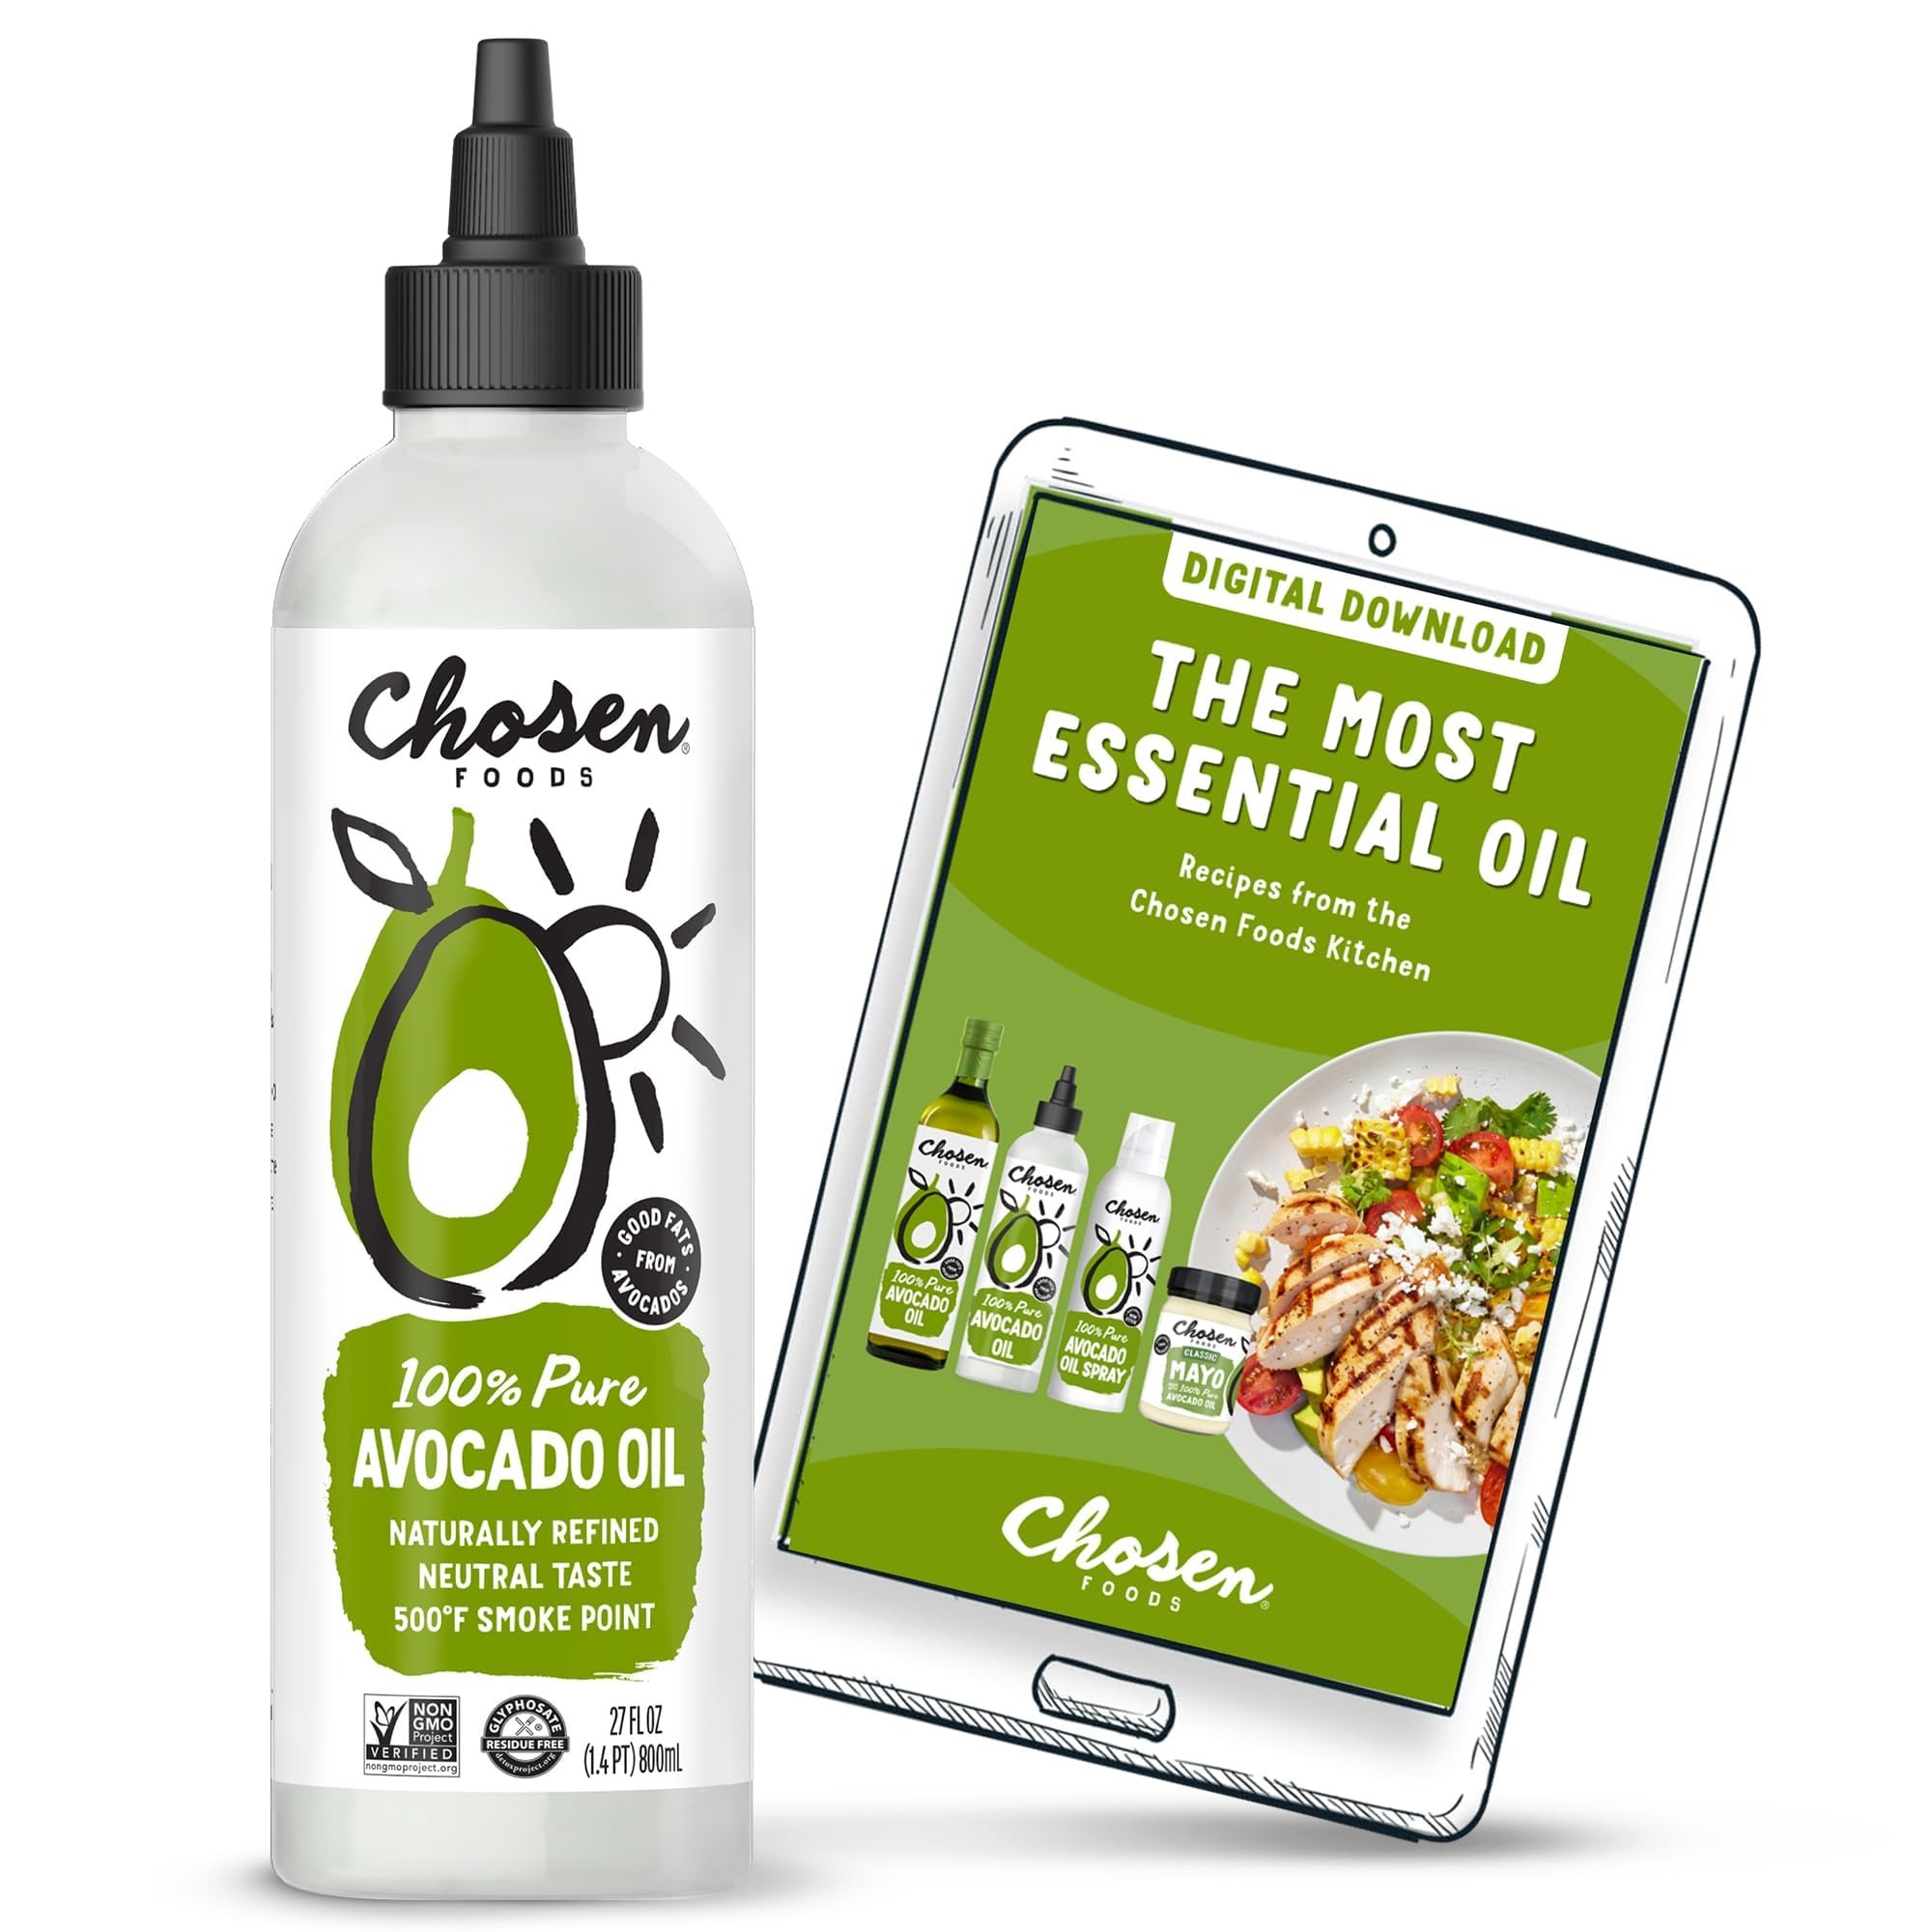
Item Name: Chosen Foods 100% Pure Avocado Oil Squeeze Bottle - 27 Fl Oz - For Drizzling, Sautéing, Roasting, Searing, & Baking - High Smoke Point Cooking Oil - Kosher, Keto, and Paleo Friendly - With Recipe eBook
Bullet Point 1: Unleash your inner chef! Our 500°F high smoke point and neutral flavor make this 100% Pure Avocado Oil perfect for every type of cooking, from high-heat frying to drizzling on salads.
Bullet Point 2: Squeeze, drizzle, sizzle! Our squeeze bottle avocado cooking oil puts precision and ease at your fingertips. Say goodbye to messy pours and hello to effortless culinary creations. Cooking just got easier!
Bullet Point 3: Fuel your body right! Packed with 10g of good monounsaturated fats per serving, our avocado oil for cooking is your ticket to delicious, keto-friendly, and paleo-approved meals.
Bullet Point 4: Clean eating made simple! Non-GMO, gluten-free, and plant-based, Chosen Foods 100% Pure Avocado Oil checks all the boxes. Pure, natural goodness in every drop.
Bullet Point 5: From kitchen newbie to seasoned pro! Our free digital recipe book unlocks a world of culinary possibilities. Get ready to impress with restaurant-worthy dishes, right from your own kitchen.
Product Description: Elevate your culinary journey with Chosen Foods 100% Pure Avocado Oil, now in a squeeze bottle that brings excitement back to your kitchen adventures. It's a versatile powerhouse that's about to become your secret ingredient for creating mouthwatering masterpieces. With an impressive 500°F smoke point, this oil is your ticket to culinary excellence, whether you're sautéing veggies, searing steaks, or even drizzling on a salad. Its neutral flavor profile ensures your ingredients shine through, making it the ideal companion for both bold and delicate flavors alike. Our chef-inspired squeeze bottle puts you in control, allowing for precise pours and easy, mess-free cooking. No more awkward tilting or accidental oil spills – just smooth, effortless dispensing that makes you feel like a pro in the kitchen. From a light drizzle on your salad to a generous splash in your stir-fry, you're always in command. Each serving packs 10 grams of heart-healthy monounsaturated fats, making this avocado cooking oil a nutritional superstar. Keto enthusiasts, Paleo followers, and health-conscious cooks rejoice! You've found your perfect match for creating meals that don't compromise on flavor or satisfaction. We believe in keeping things clean and simple. That's why our 100% Pure Avocado Oil is proudly non-GMO, gluten-free, and plant-based. We've said goodbye to glyphosate residues and seed oils, giving you peace of mind with every squeeze. We're including a digital recipe book to spark your culinary creativity. Discover new dishes, perfect classic techniques, and impress your friends and family with restaurant-worthy meals. Find inspiration to take your cooking to the next level. With Chosen Foods 100% Pure Avocado Cooking Oil for cooking, you're not just buying a product – you're investing in a healthier, more flavorful lifestyle. Are you ready to squeeze, sizzle, and savor your way to culinary bliss? Your taste buds (and your body) will thank you.
Value: 27.0
Unit: Fl Oz

Price: 26.29